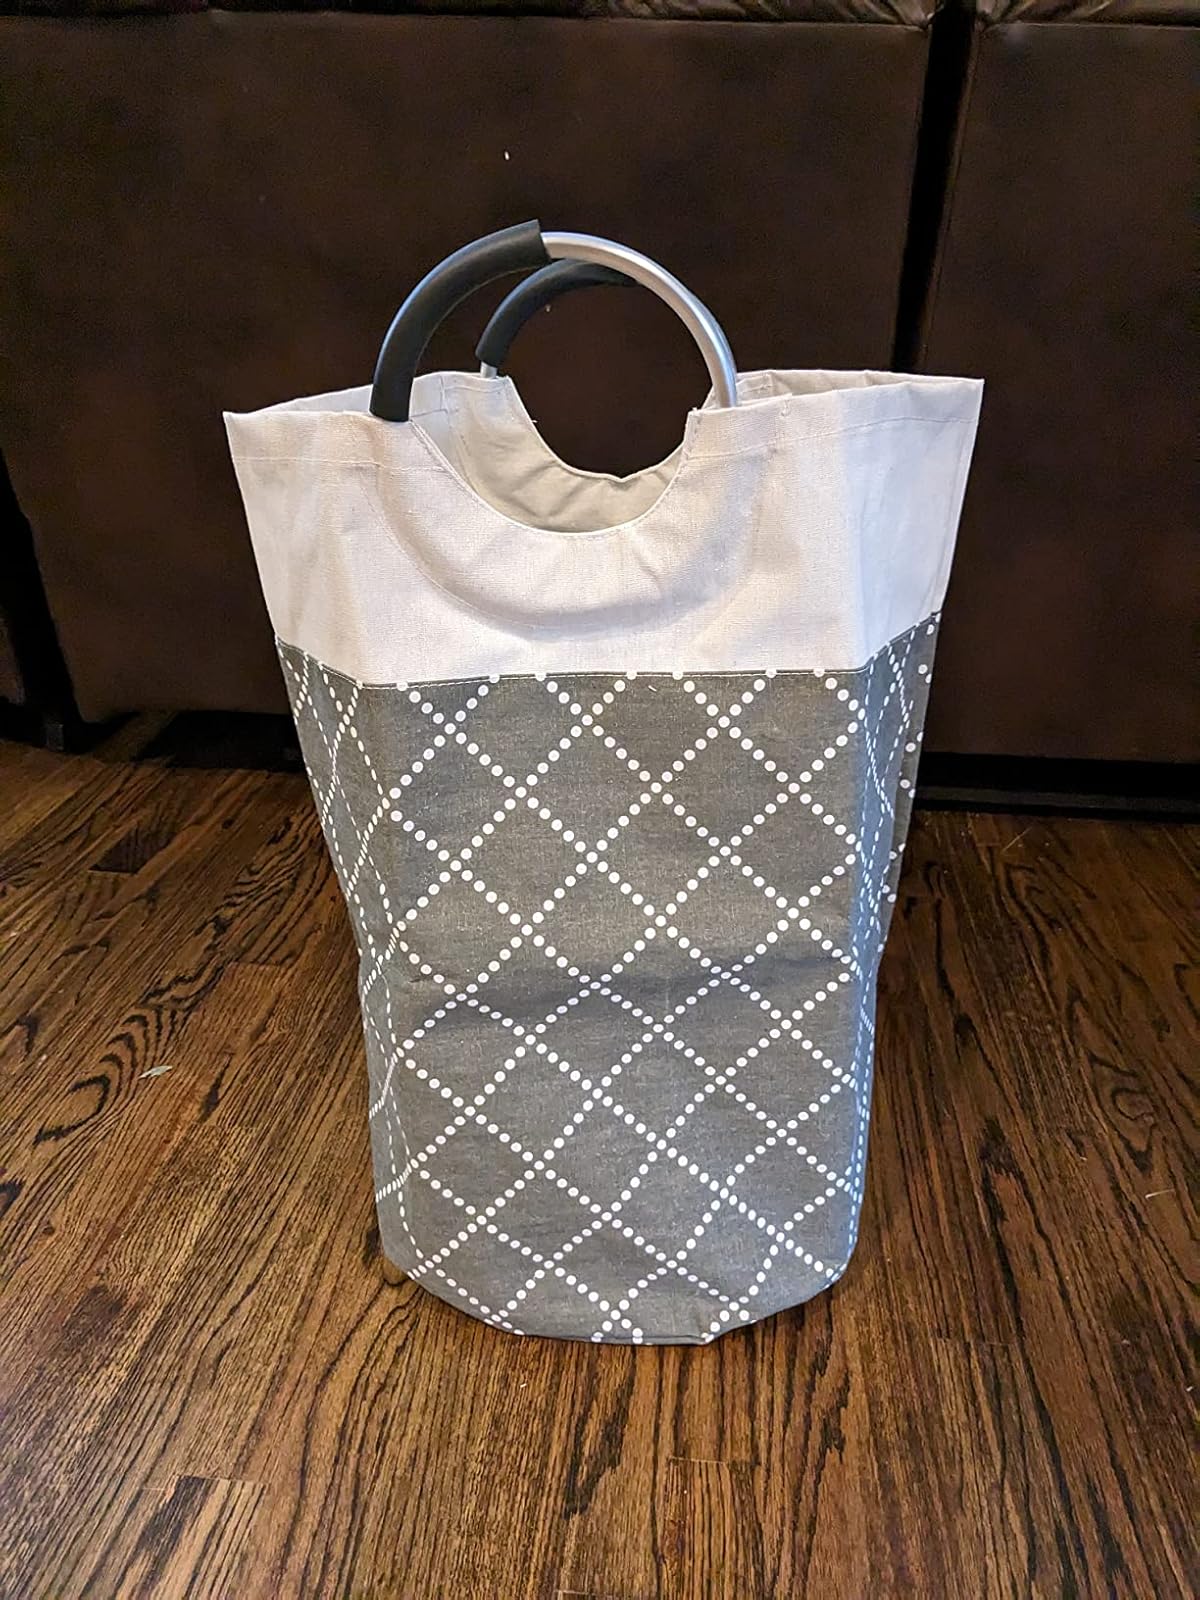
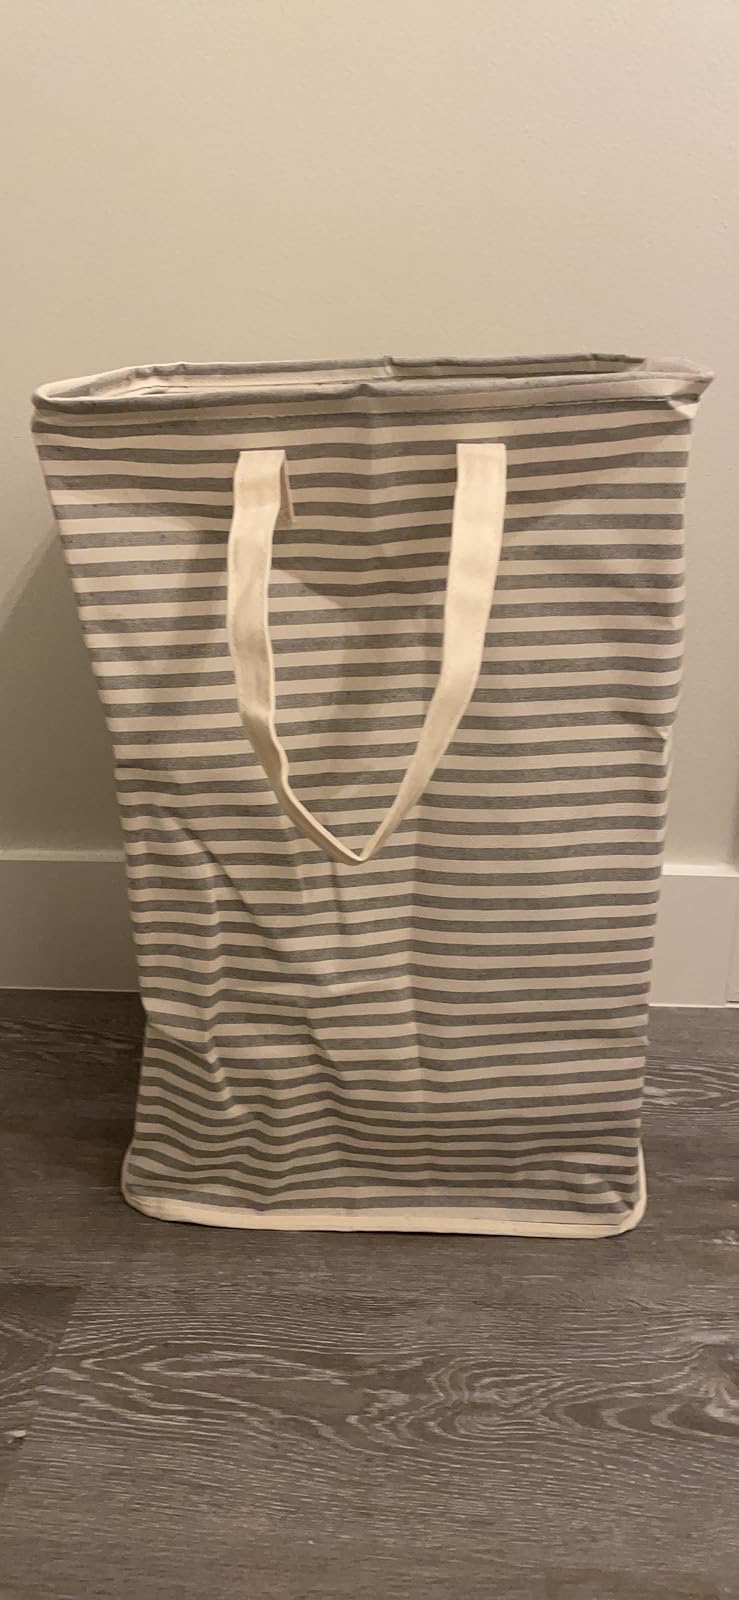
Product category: items_hamper
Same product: no